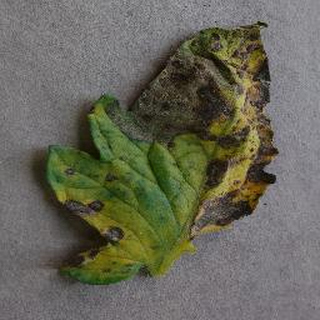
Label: tomato_early_blight